Norman Studio

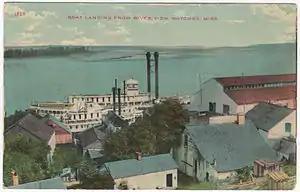
The grand boats of the celebrated Anchor Line were one of the Norman Studio's favorite subjects. Sometimes they could be captured on camera from a vantage point on the bluffs high above the Natchez landing, like the one seen here in this postcard.

The Normans and Gurneys documented all facets of life in and around Natchez and the region beyond. Their surviving output includes diverse subject matter, from panoramic views of the town taken from the steeple of St. Mary's (Catholic) Cathedral (now a minor basilica), to parties aboard barges and steamboats on the Mississippi River, to storefronts and architecture, to workers hauling harvested crops to market with draft animals, to local college baseball teams, to the disaster relief after periodic river floods, to hired laborers in nearby cotton fields, to ordinary street activity and gamblers playing card games.